Great Bay, Tasmania

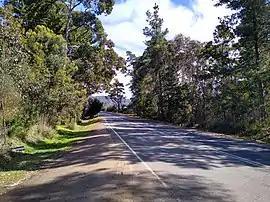
Bruny Island Main Road in Great Bay, Tasmania

Great Bay is a rural locality on Bruny Island in the local government area of Kingborough in the Hobart region of Tasmania. It is located about north-east of the town of Alonnah, the largest town on the island. The 2016 census determined a population of 57 for the state suburb of Great Bay. The Bruny Island Airport is located within the suburb of Great Bay.